Question: Please indicate a possible affordance area of the drink_with_bottle that can be used for holding
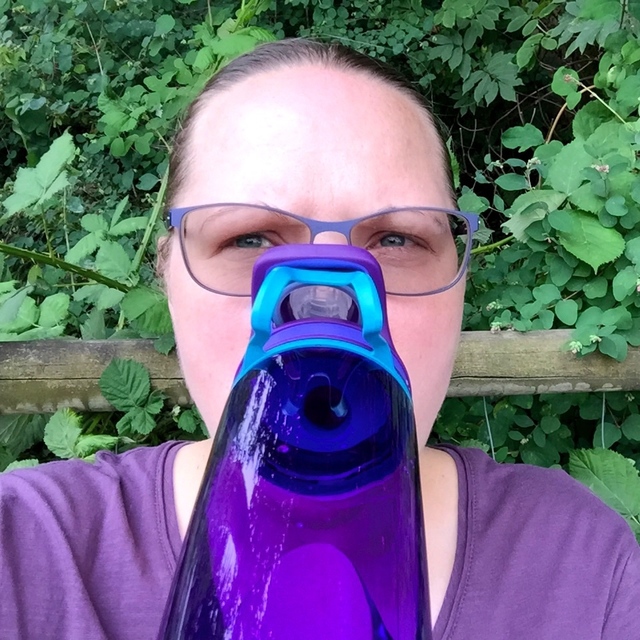
Answer: [149.774, 250.226, 428.872, 636.391]